Una and the Lion

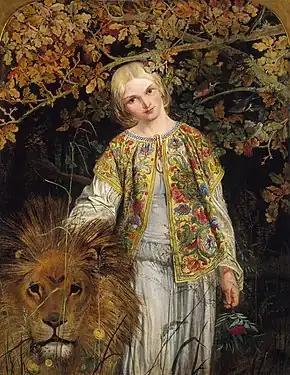
"Una and the Lion" by William Bell Scott (National Galleries of Scotland)

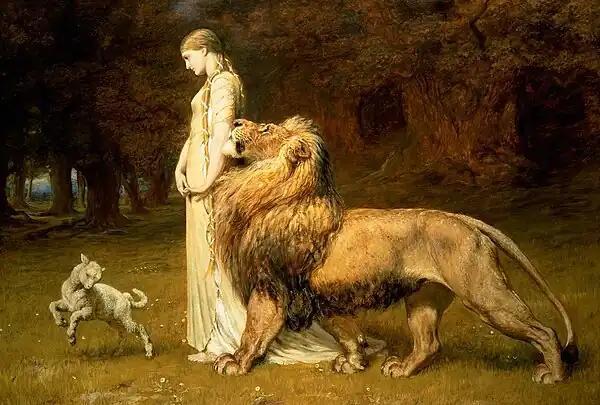
"Una and the Lion" by Briton Rivière

The reverse of the coin is a depiction of Queen Victoria walking to the left of a lion. The Latin phrase – "May God direct my steps". There is also a variant of the inscription with DIRIGIT instead of DIRIGE. Underneath the lion are the Roman numerals (1839).